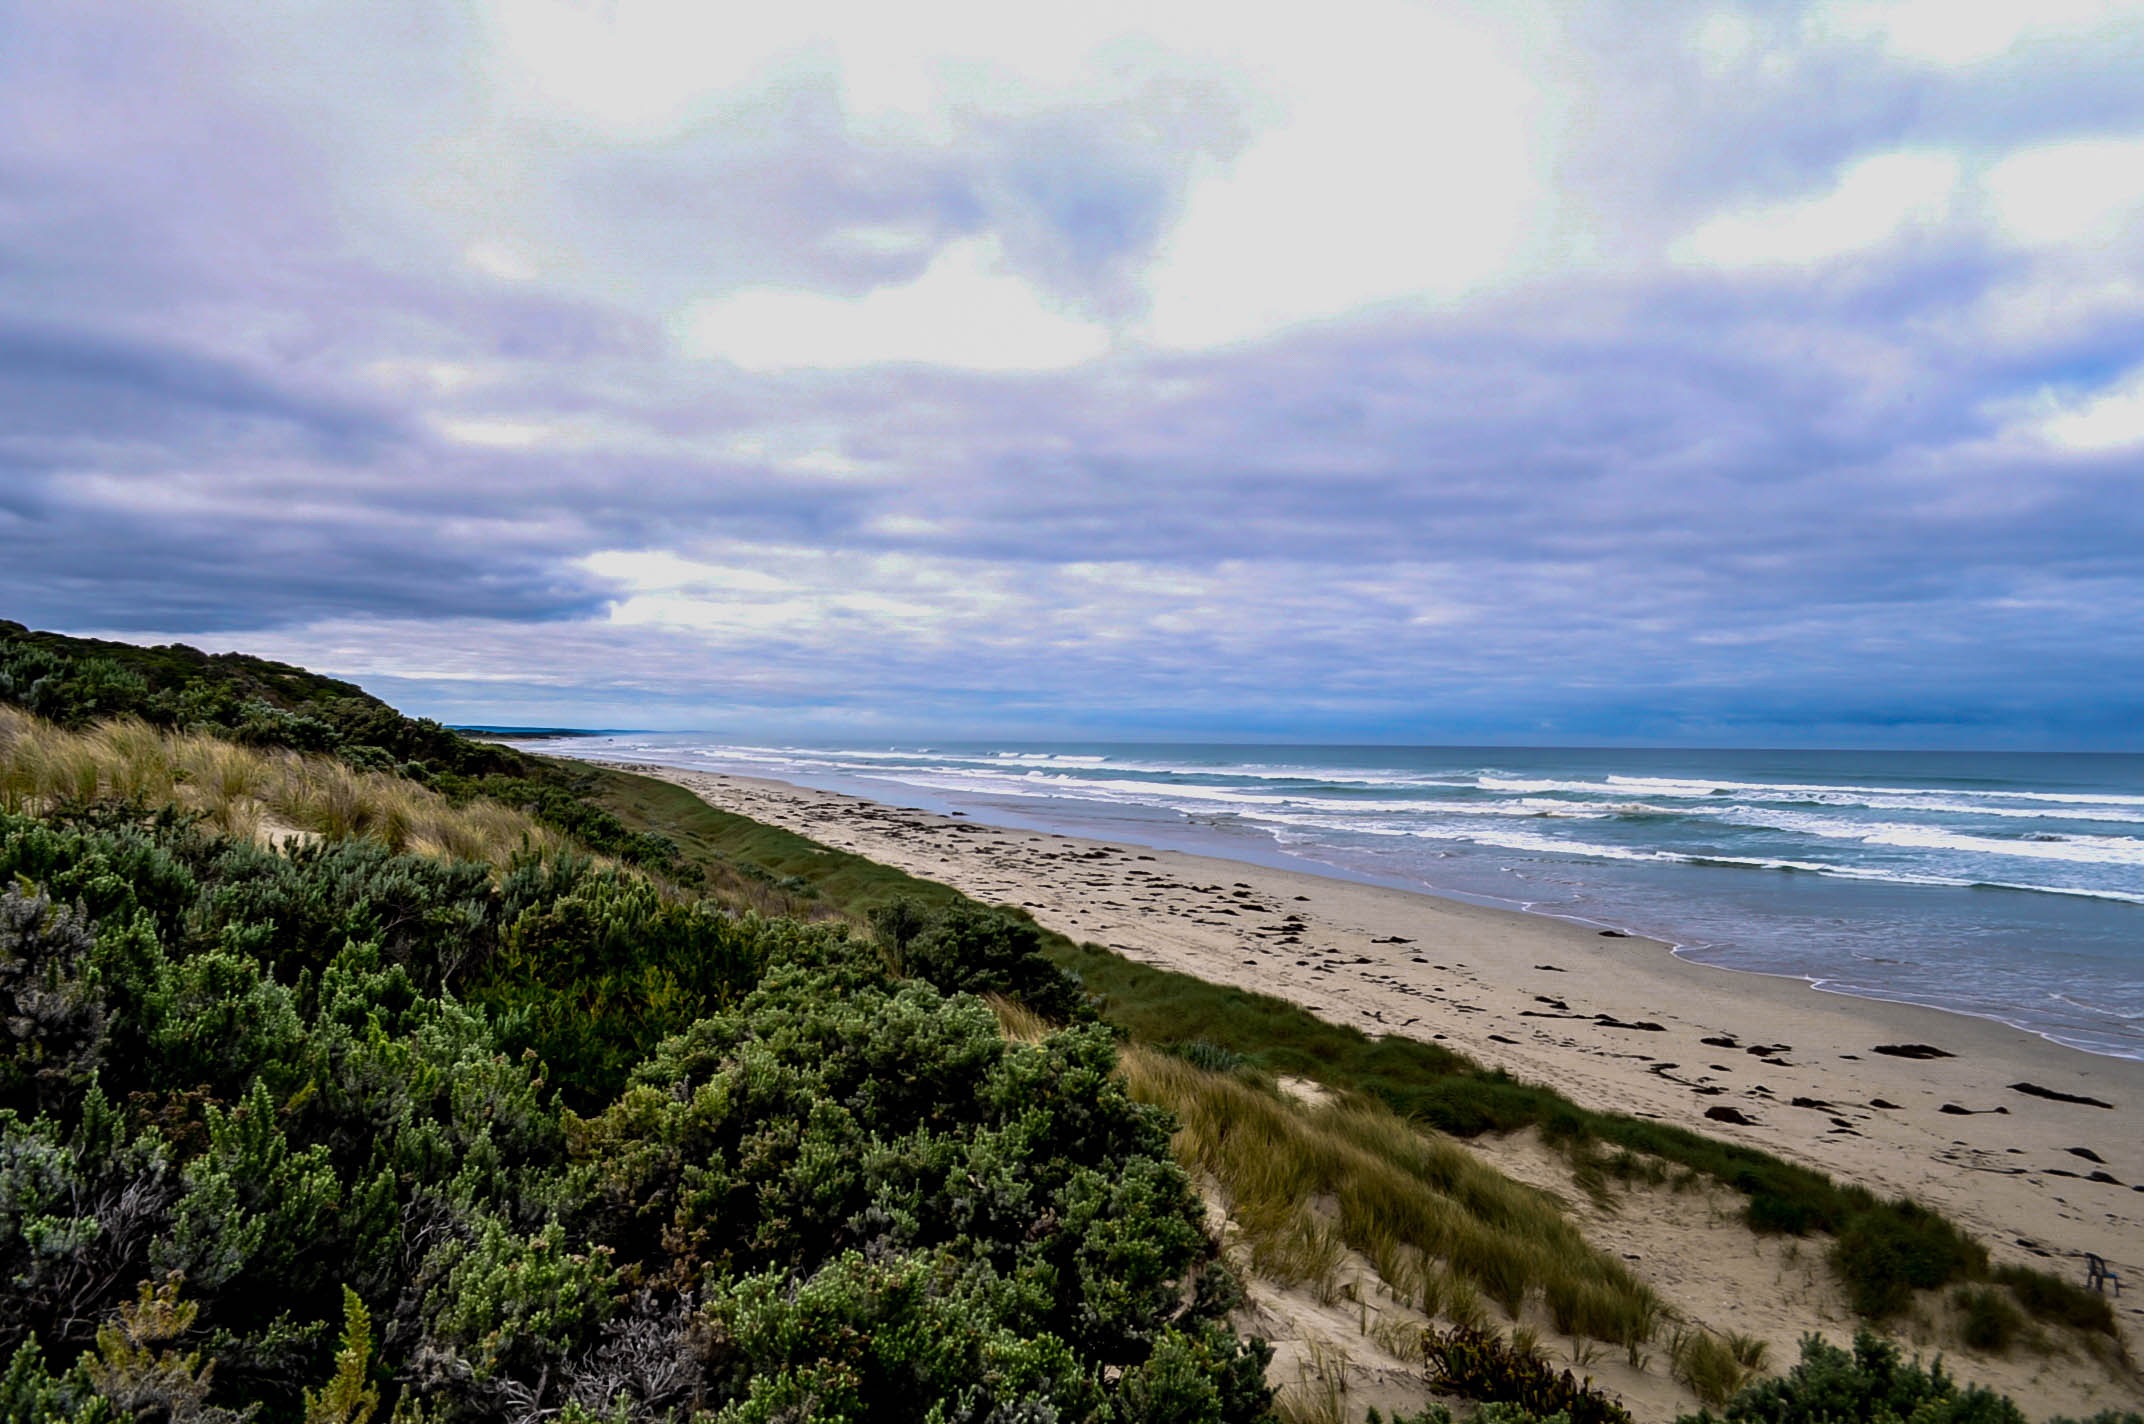
beach, sea, coast, sand, rock, ocean, horizon, cloud, sky, shore, wave, vacation, cliff, cove, bay, terrain, body of water, habitat, cape